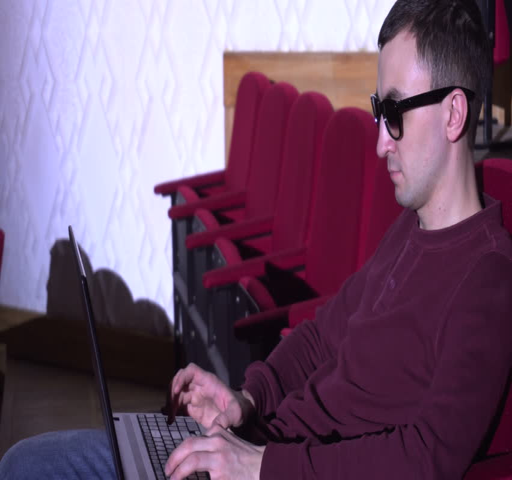
the young man in sunglasses typing at concert hall on his laptop